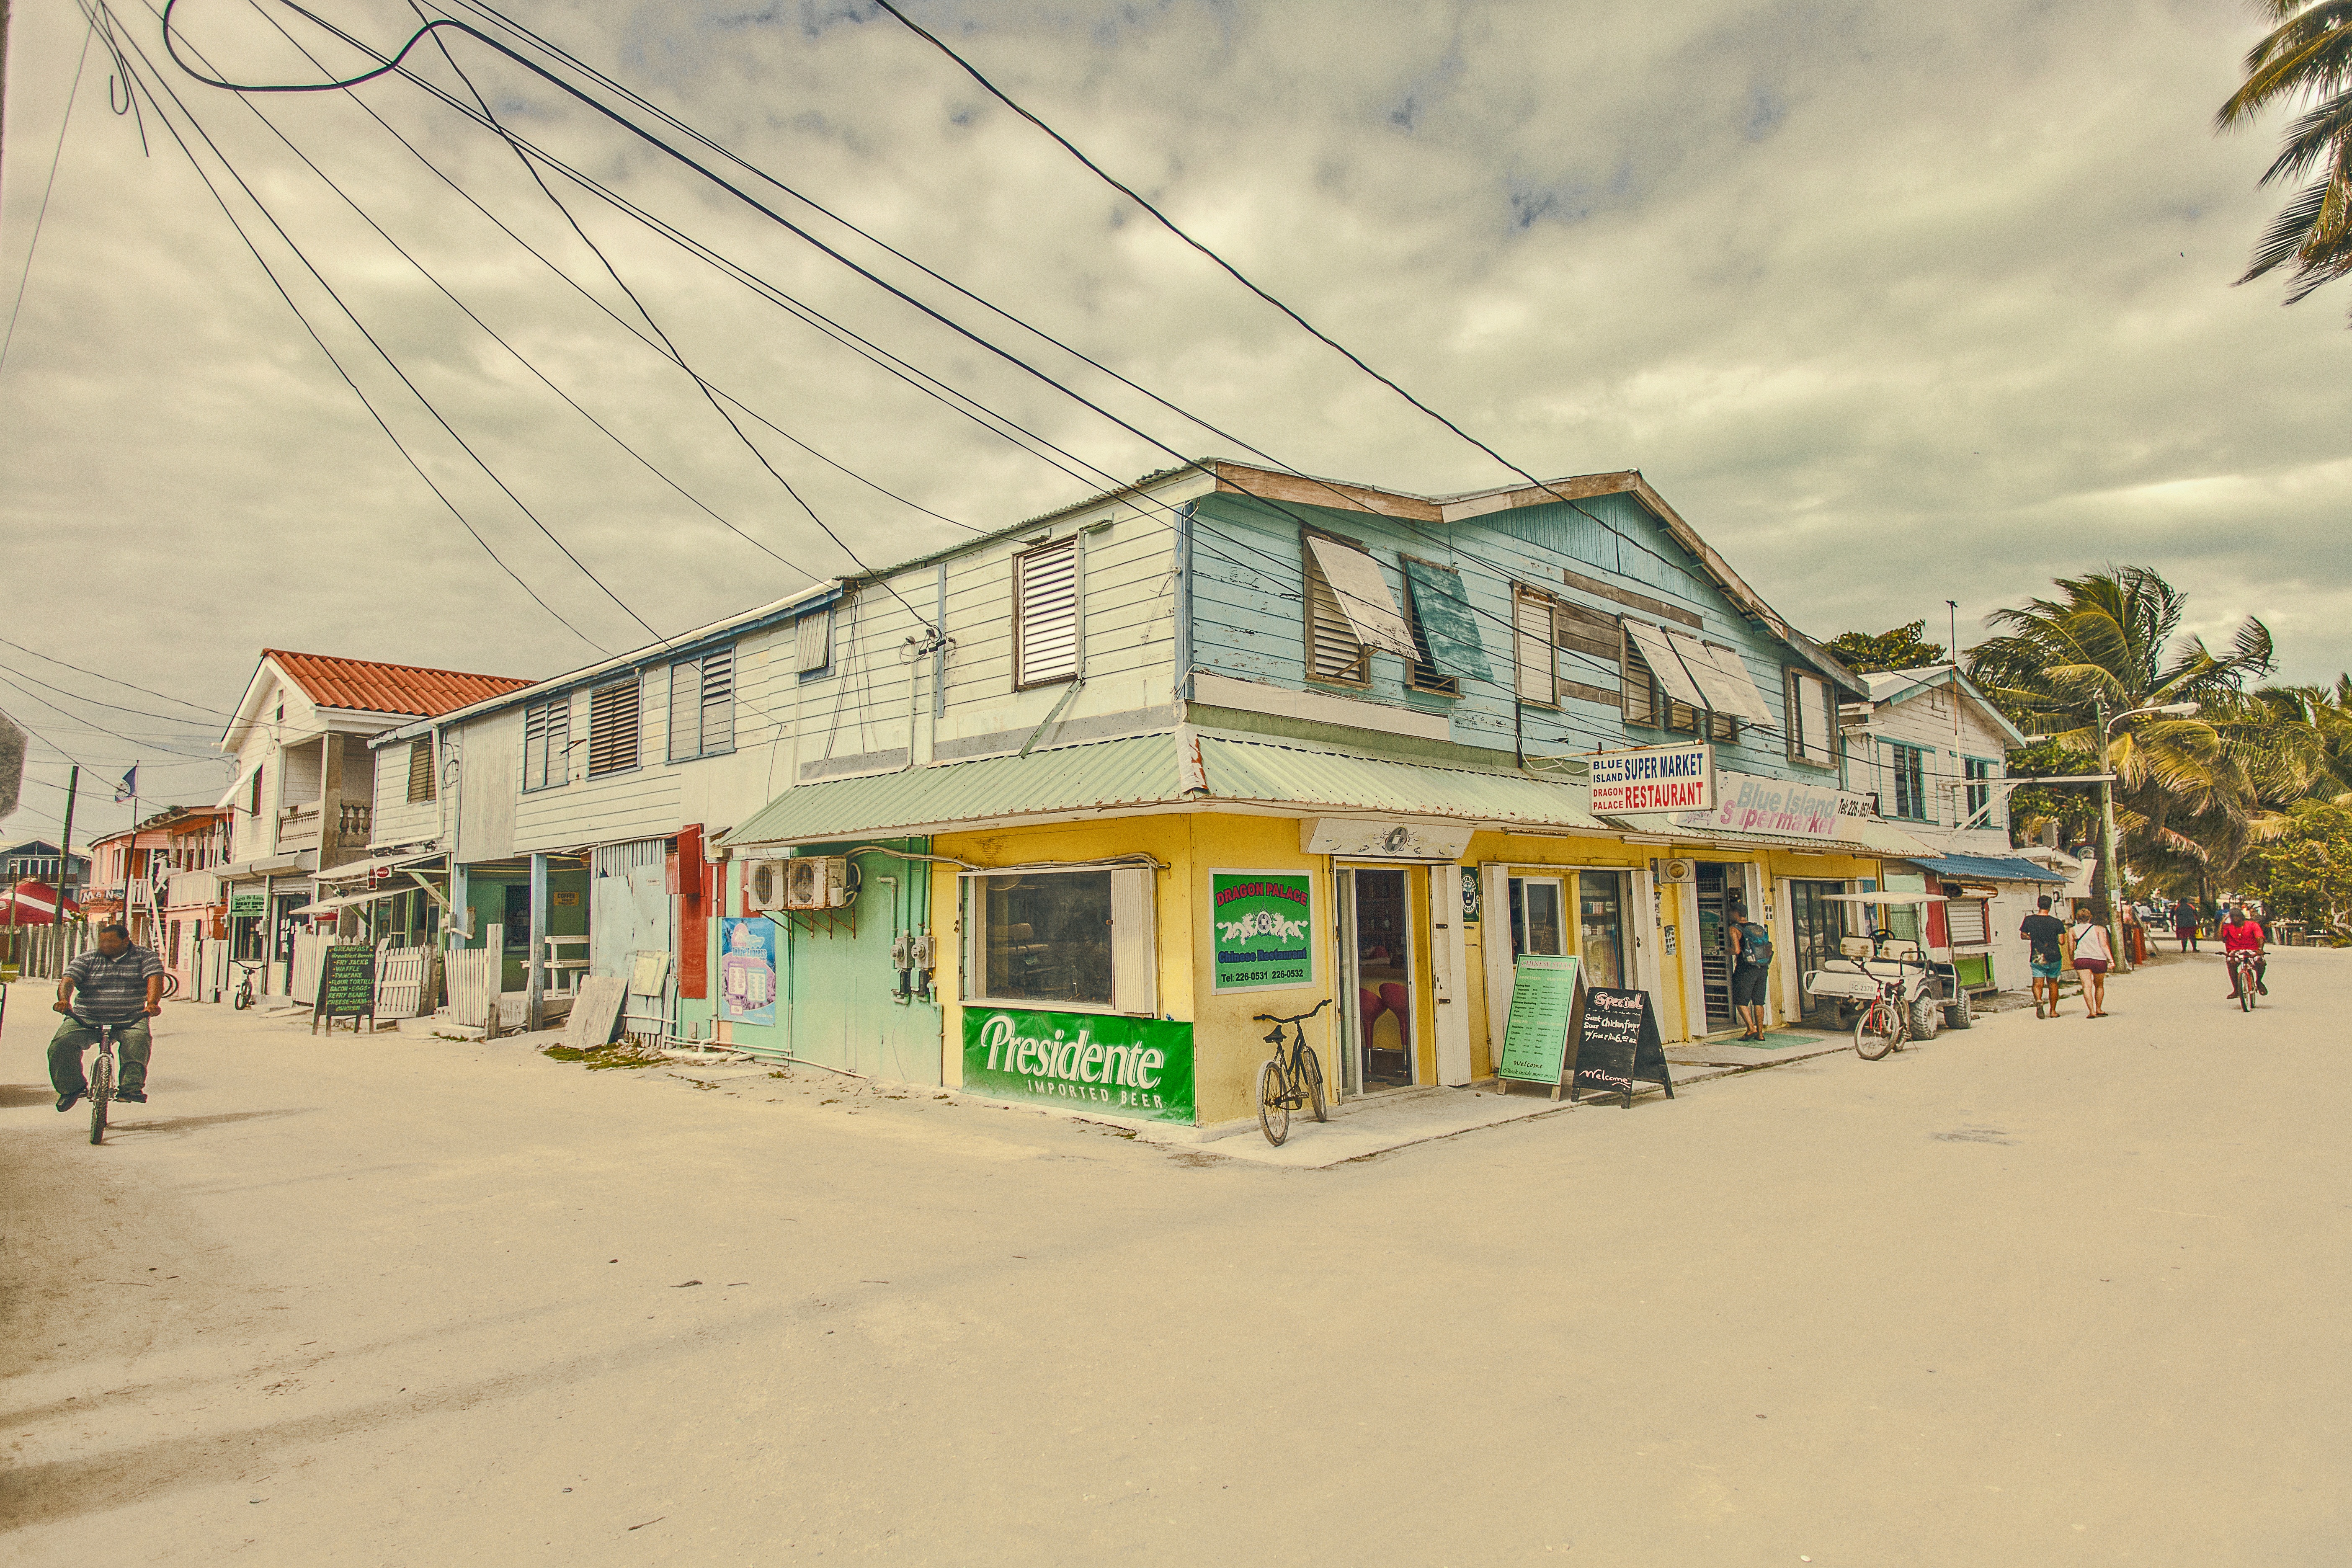
road, street, town, suburb, infrastructure, neighbourhood, urban area, residential area, human settlement